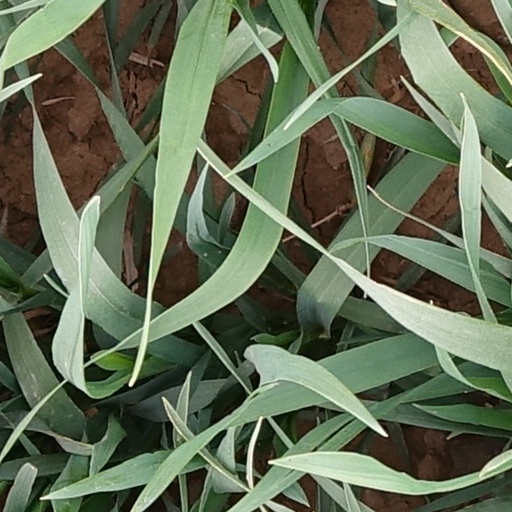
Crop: wheat